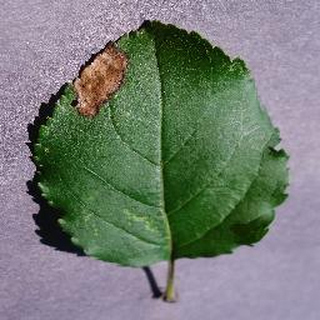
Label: apple_black_rot